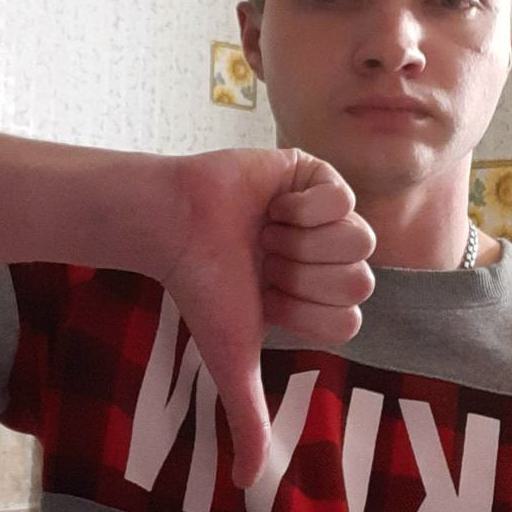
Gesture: dislike